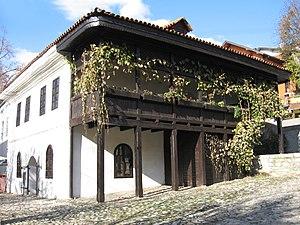
La maison Jokanović à Užice se trouve à Užice, dans le district de Zlatibor, en Serbie. Elle est inscrite sur la liste des monuments culturels protégés de la République de Serbie.
Les monuments culturels protégés constituent une catégorie de monuments de Serbie inscrits sur une liste de monuments bénéficiant de la protection de l'État. Il s'agit d'une troisième catégorie de monuments protégés classés, par leur importance, après les monuments culturels d'importance exceptionnelle et les monuments culturels de grande importance.
Cet article recense les monuments culturels du district de Zlatibor en Serbie.